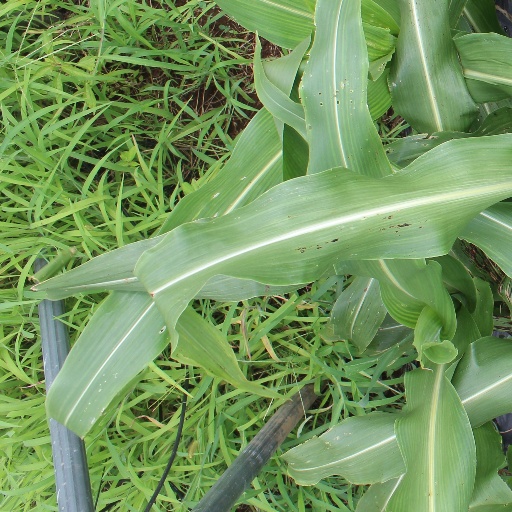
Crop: sorghum